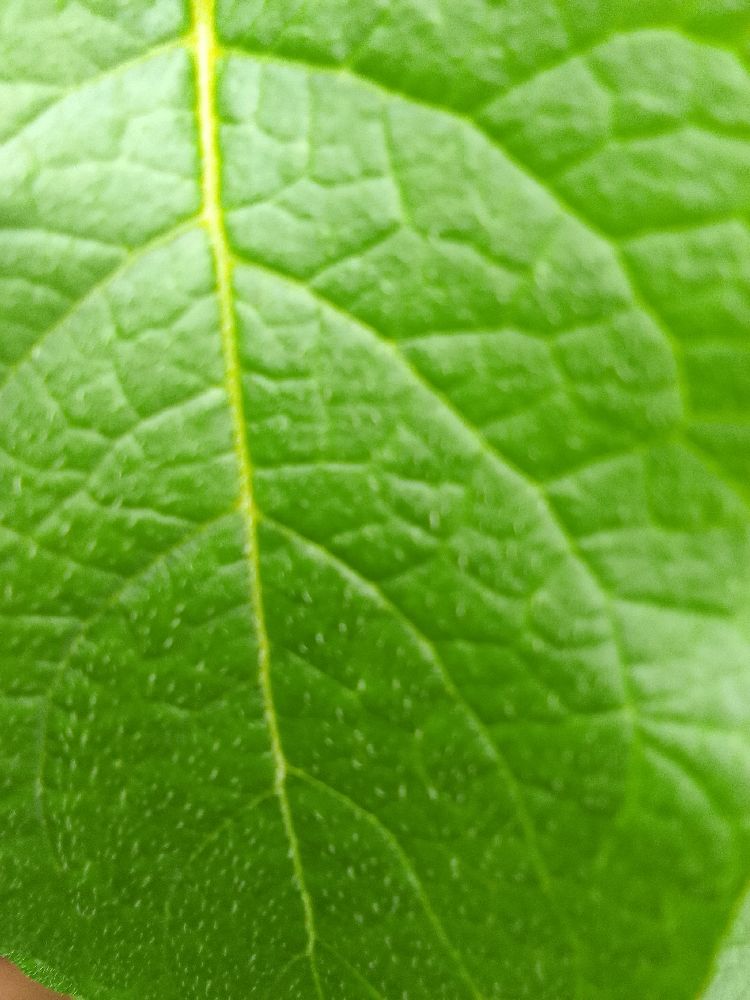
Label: Healthy